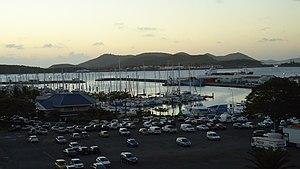
Port du quartier de Port-Moselle
La ville de Nouméa était divisée administrativement en huit « grands quartiers » eux-mêmes divisés en 39 quartiers.